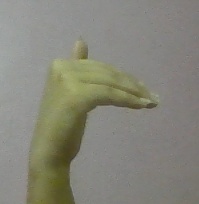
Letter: khaa